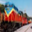
Label: train